Rhine Regulation

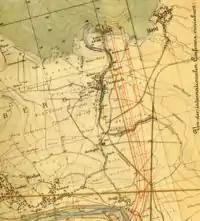
Map of the Rhine Regulation as an official annext to the state treaty

The oldest record of flooding on the Alpine Rhine dates to 1206. One of the worst instances took place on 28 September 1868, when almost the whole of the Rhine valley from Sevelen to Lake Constance stood under water. The embankment broke at three points. The Alpine Rhine meandered through the Alpine Rhine Valley in a riverbed wide, accompanied on both sides by inland waters and embankments apart. From 1861 to 1881, the canton of St. Gallen, supported by the Swiss Federal Treasury, the Principality of Liechtenstein and the Austrian Empire, created a regular riverbed between Landquart and Au. However, the capacity of the river bed was still insufficient, which is why the embankments were raised again by 1890.